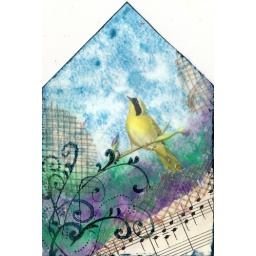
4x6 chunky book page: collage papers, vegetable bag mesh, stamping and glitter flakes over watercolor background.